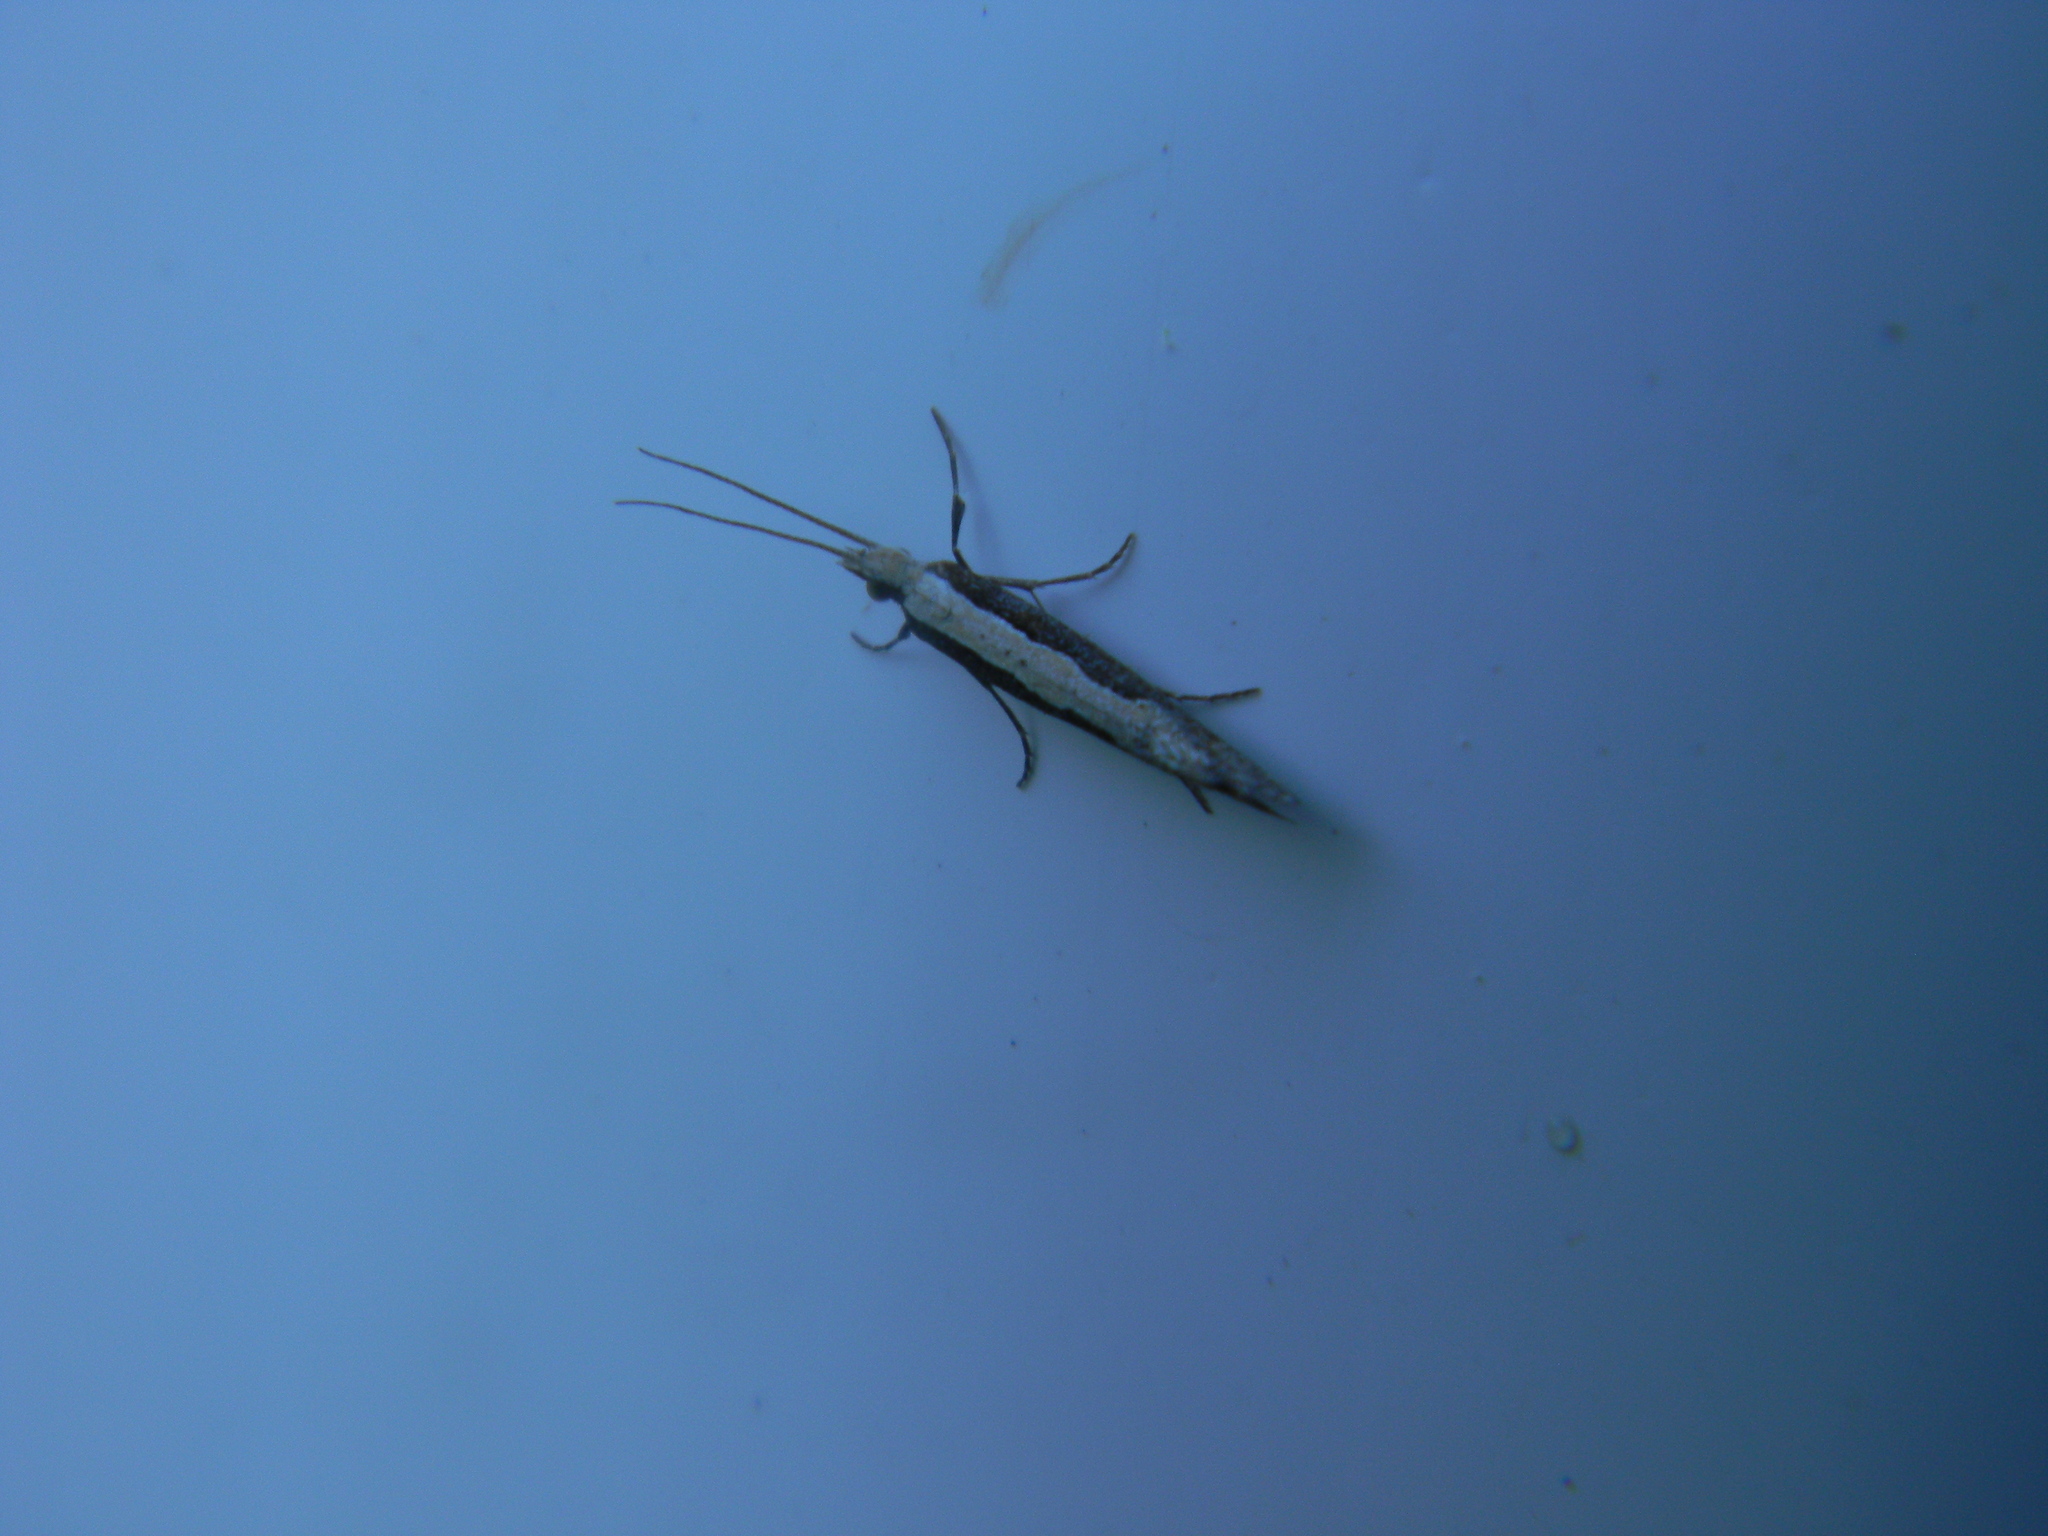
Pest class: diamondback_moth